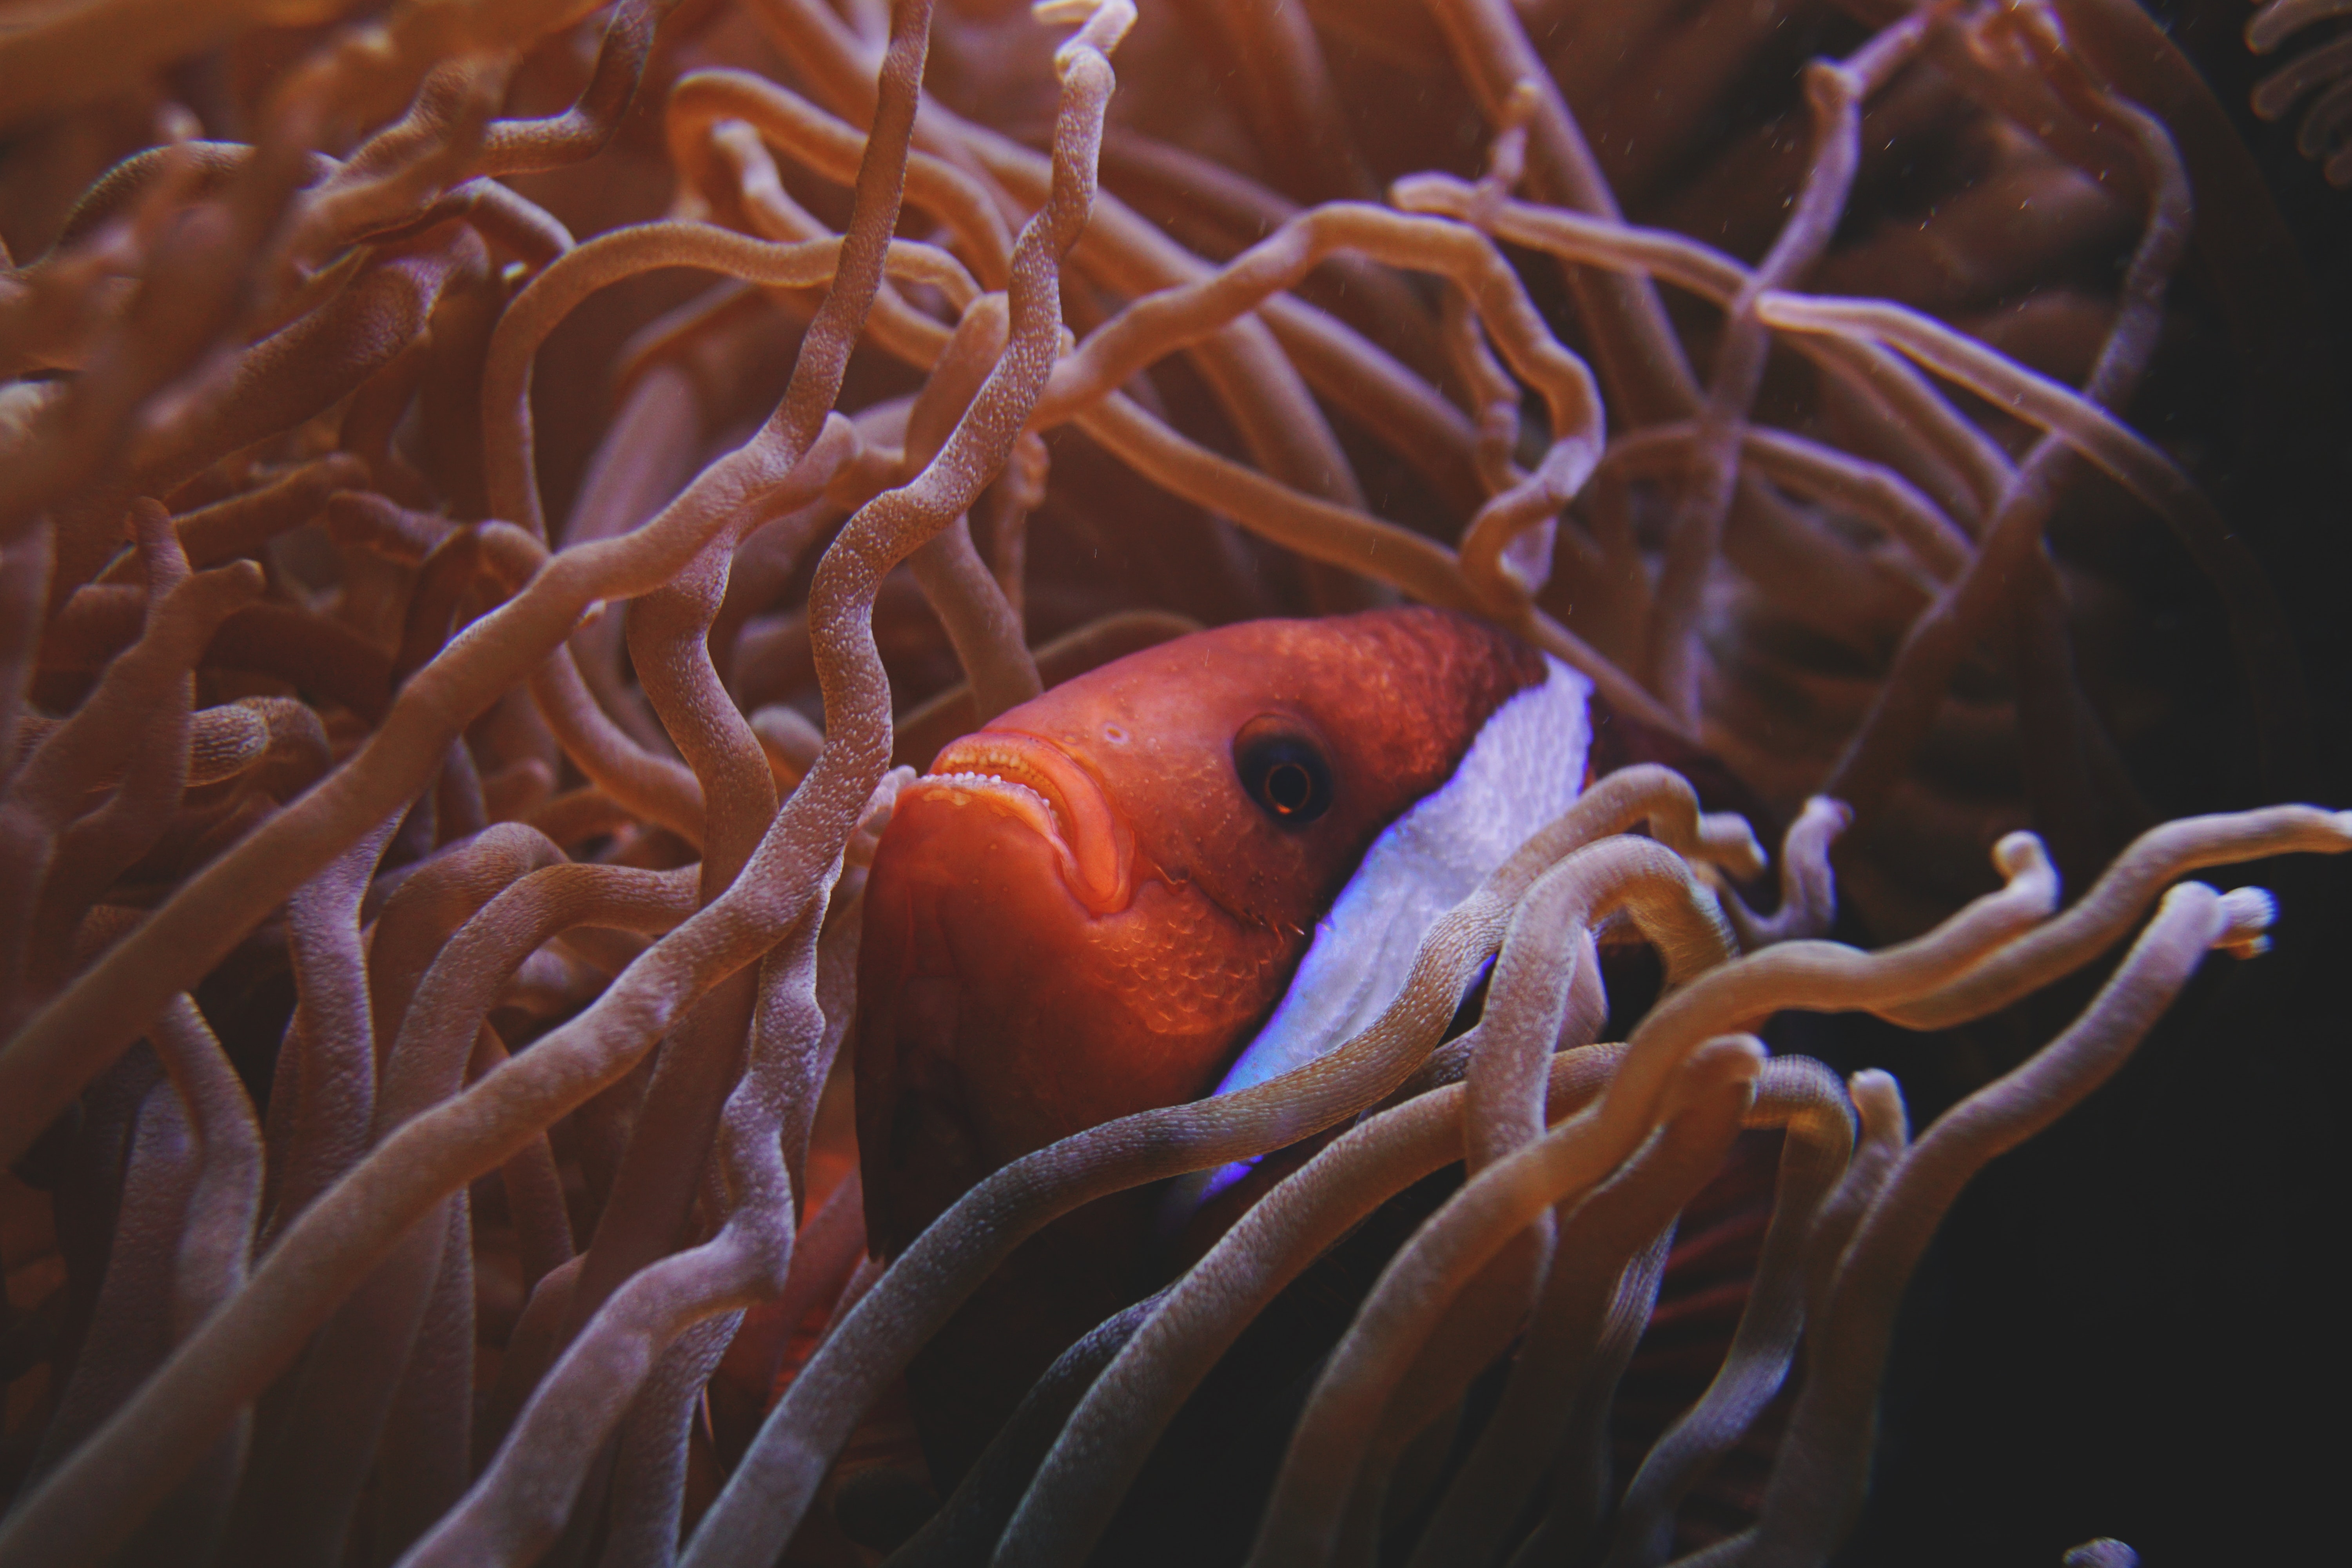
sea anemone, anemone fish, marine biology, organism, pomacentridae, fish, underwater, natural environment, coral reef, coral reef fish, reef, marine invertebrates, clownfish, coral, cnidaria, invertebrate, wildlife, deep sea fish, feeder fish